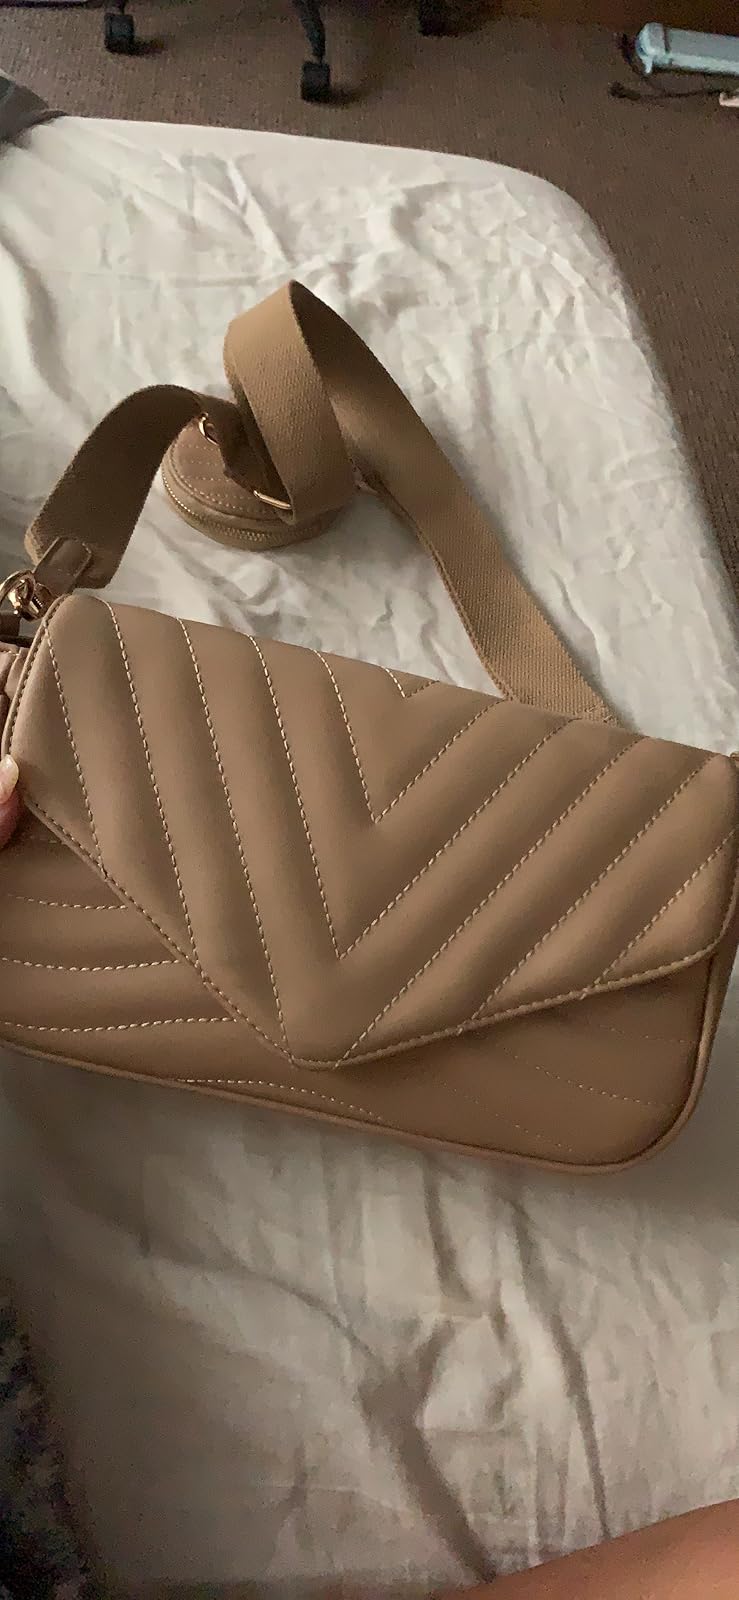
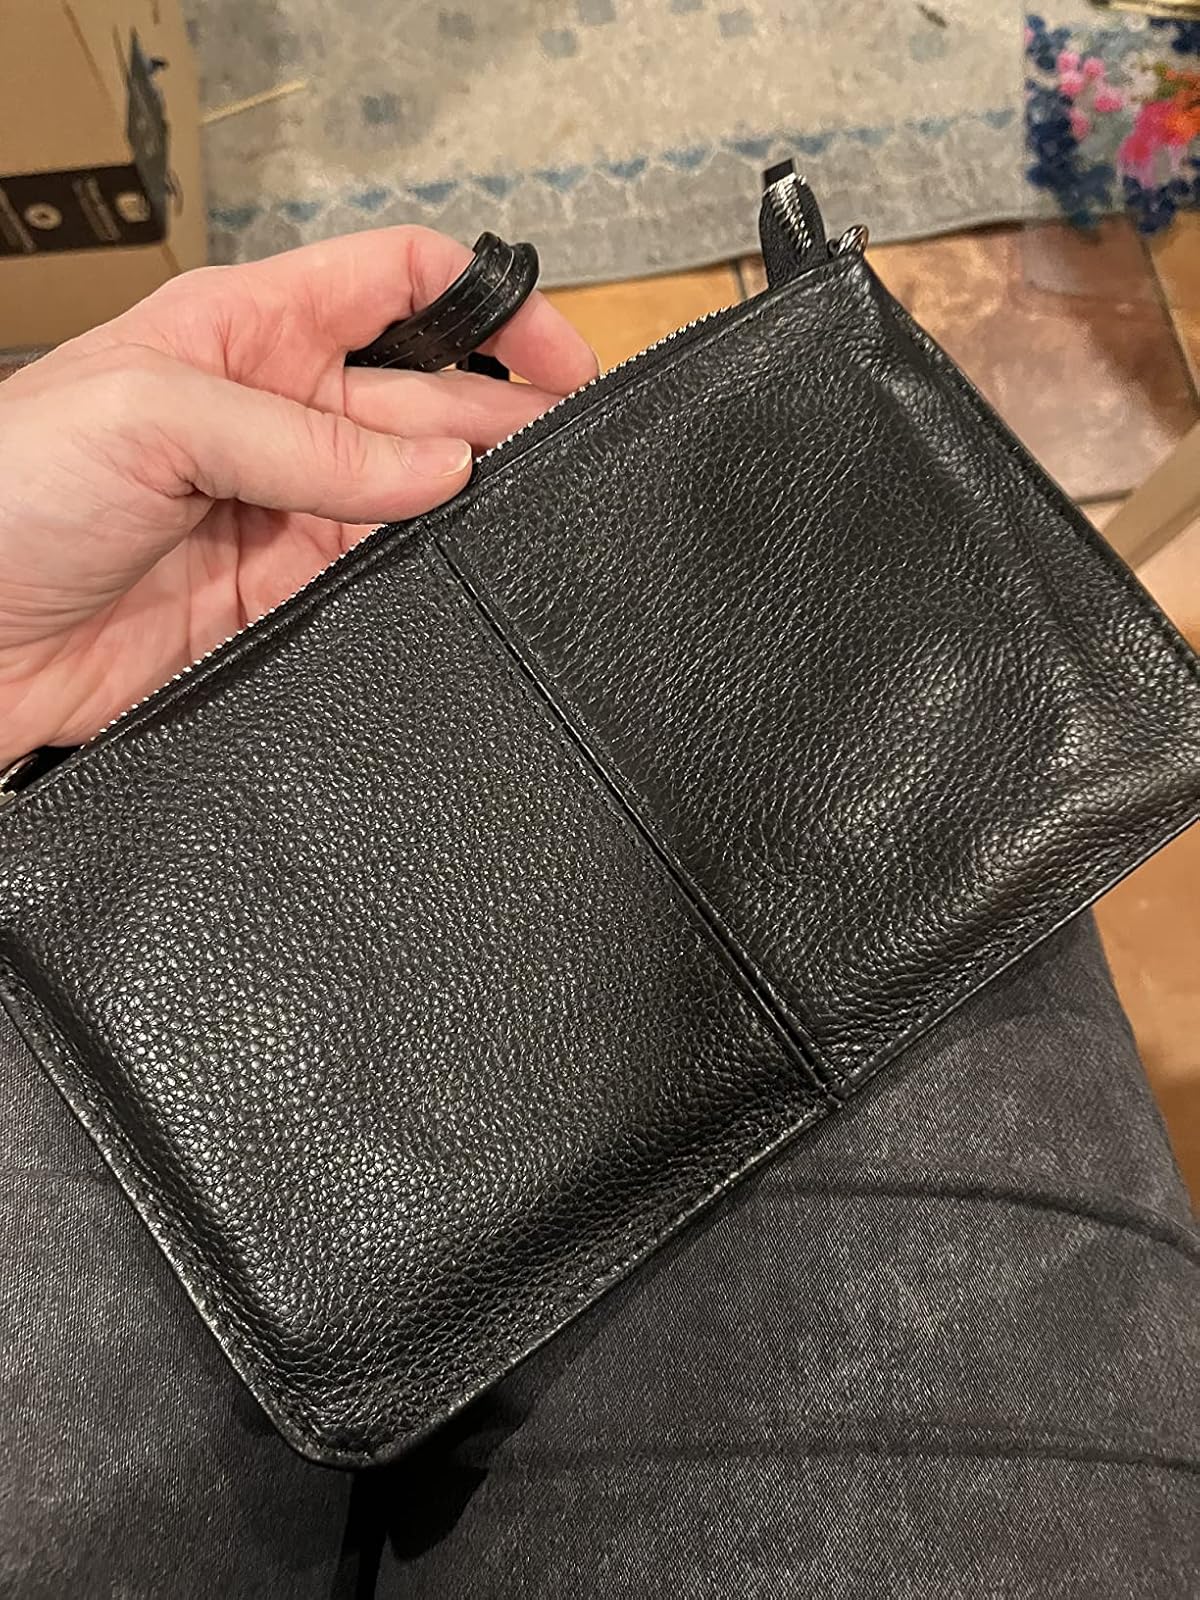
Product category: accessories_handbag
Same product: no